Distillery District

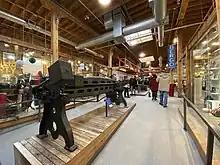
28 Tank House Lane display some items in the past

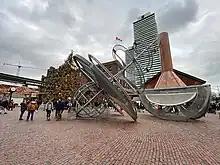
Trinity Street is the Distillery District's widest street and serves as a public square for the community.

The Distillery District's traditional brick-paved streets and lanes are restricted to pedestrians and cyclists, with general motor vehicle traffic restricted to streets and parking areas outside of the district's historic centre. Several large sculptures installed along the lanes enliven its streetscapes, three being on Distillery Lane and the final one at the parking area at the end of Trinity Street. Another primary landmark is the chimney stack atop the Boiler House complex. There are informal public spaces on the pedestrianized streets with chairs and tables for general use, as well as formal patios for some of its coffee houses and restaurants.